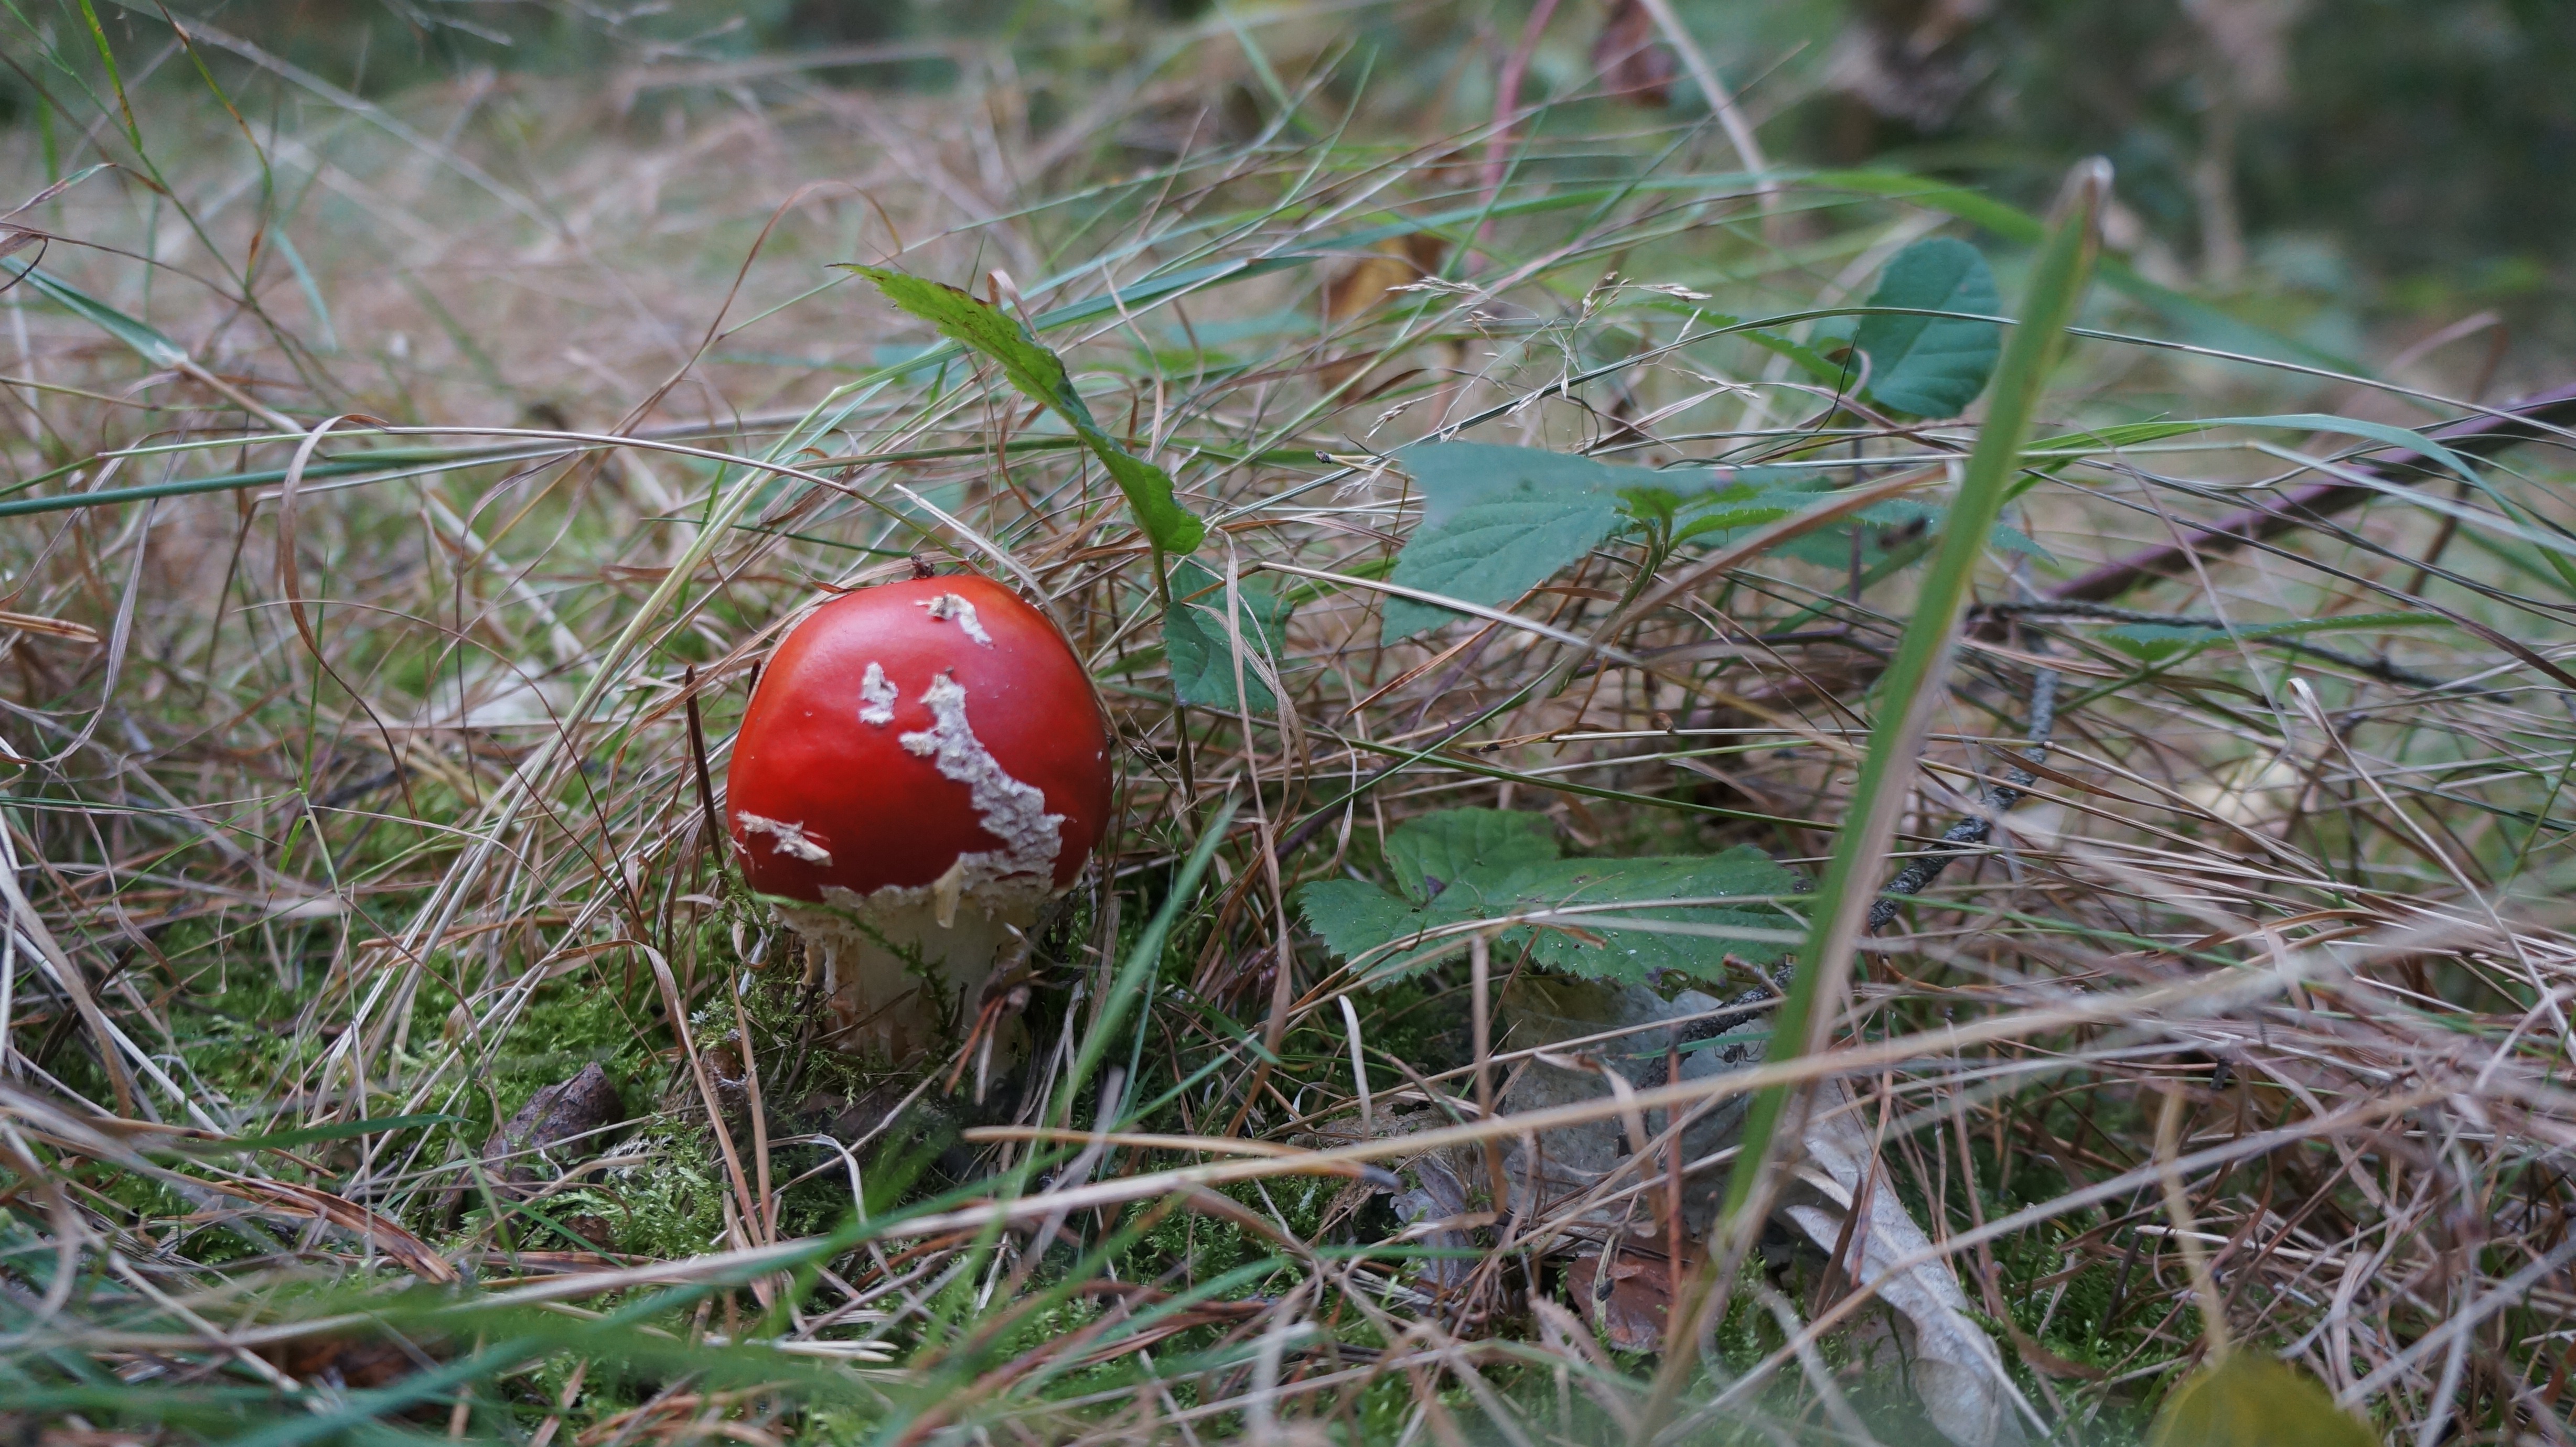
nature, forest, grass, branch, flower, wildlife, red, toadstool, flora, fauna, dry grass, leaves, fungus, mushrooms, detail, woodland